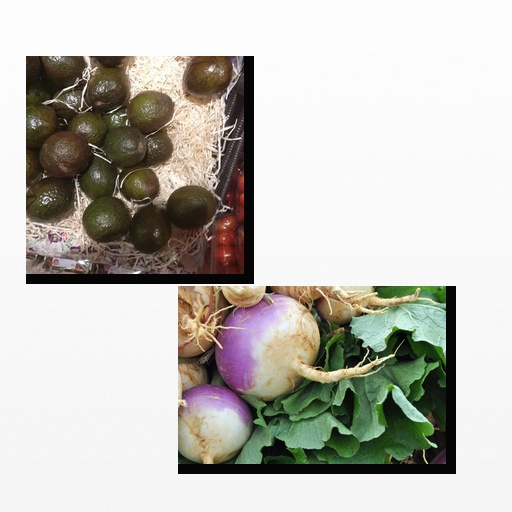
Food items: avocado, turnip